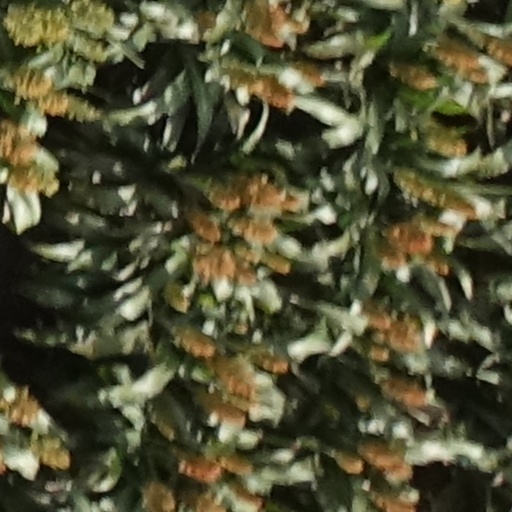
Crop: sorghum